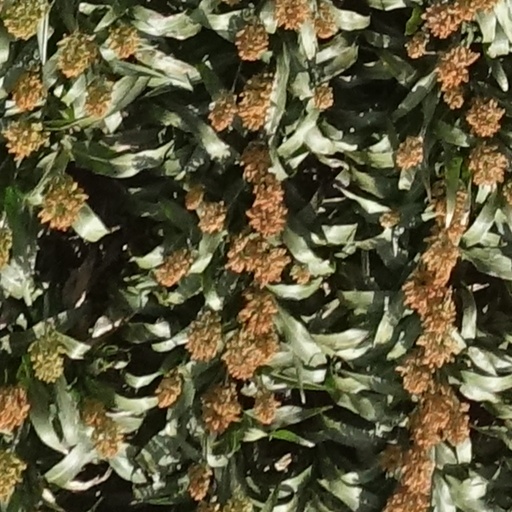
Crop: sorghum